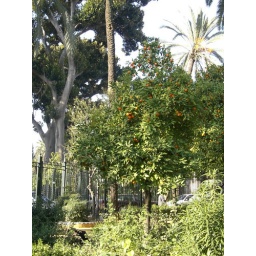
orange trees in Seville